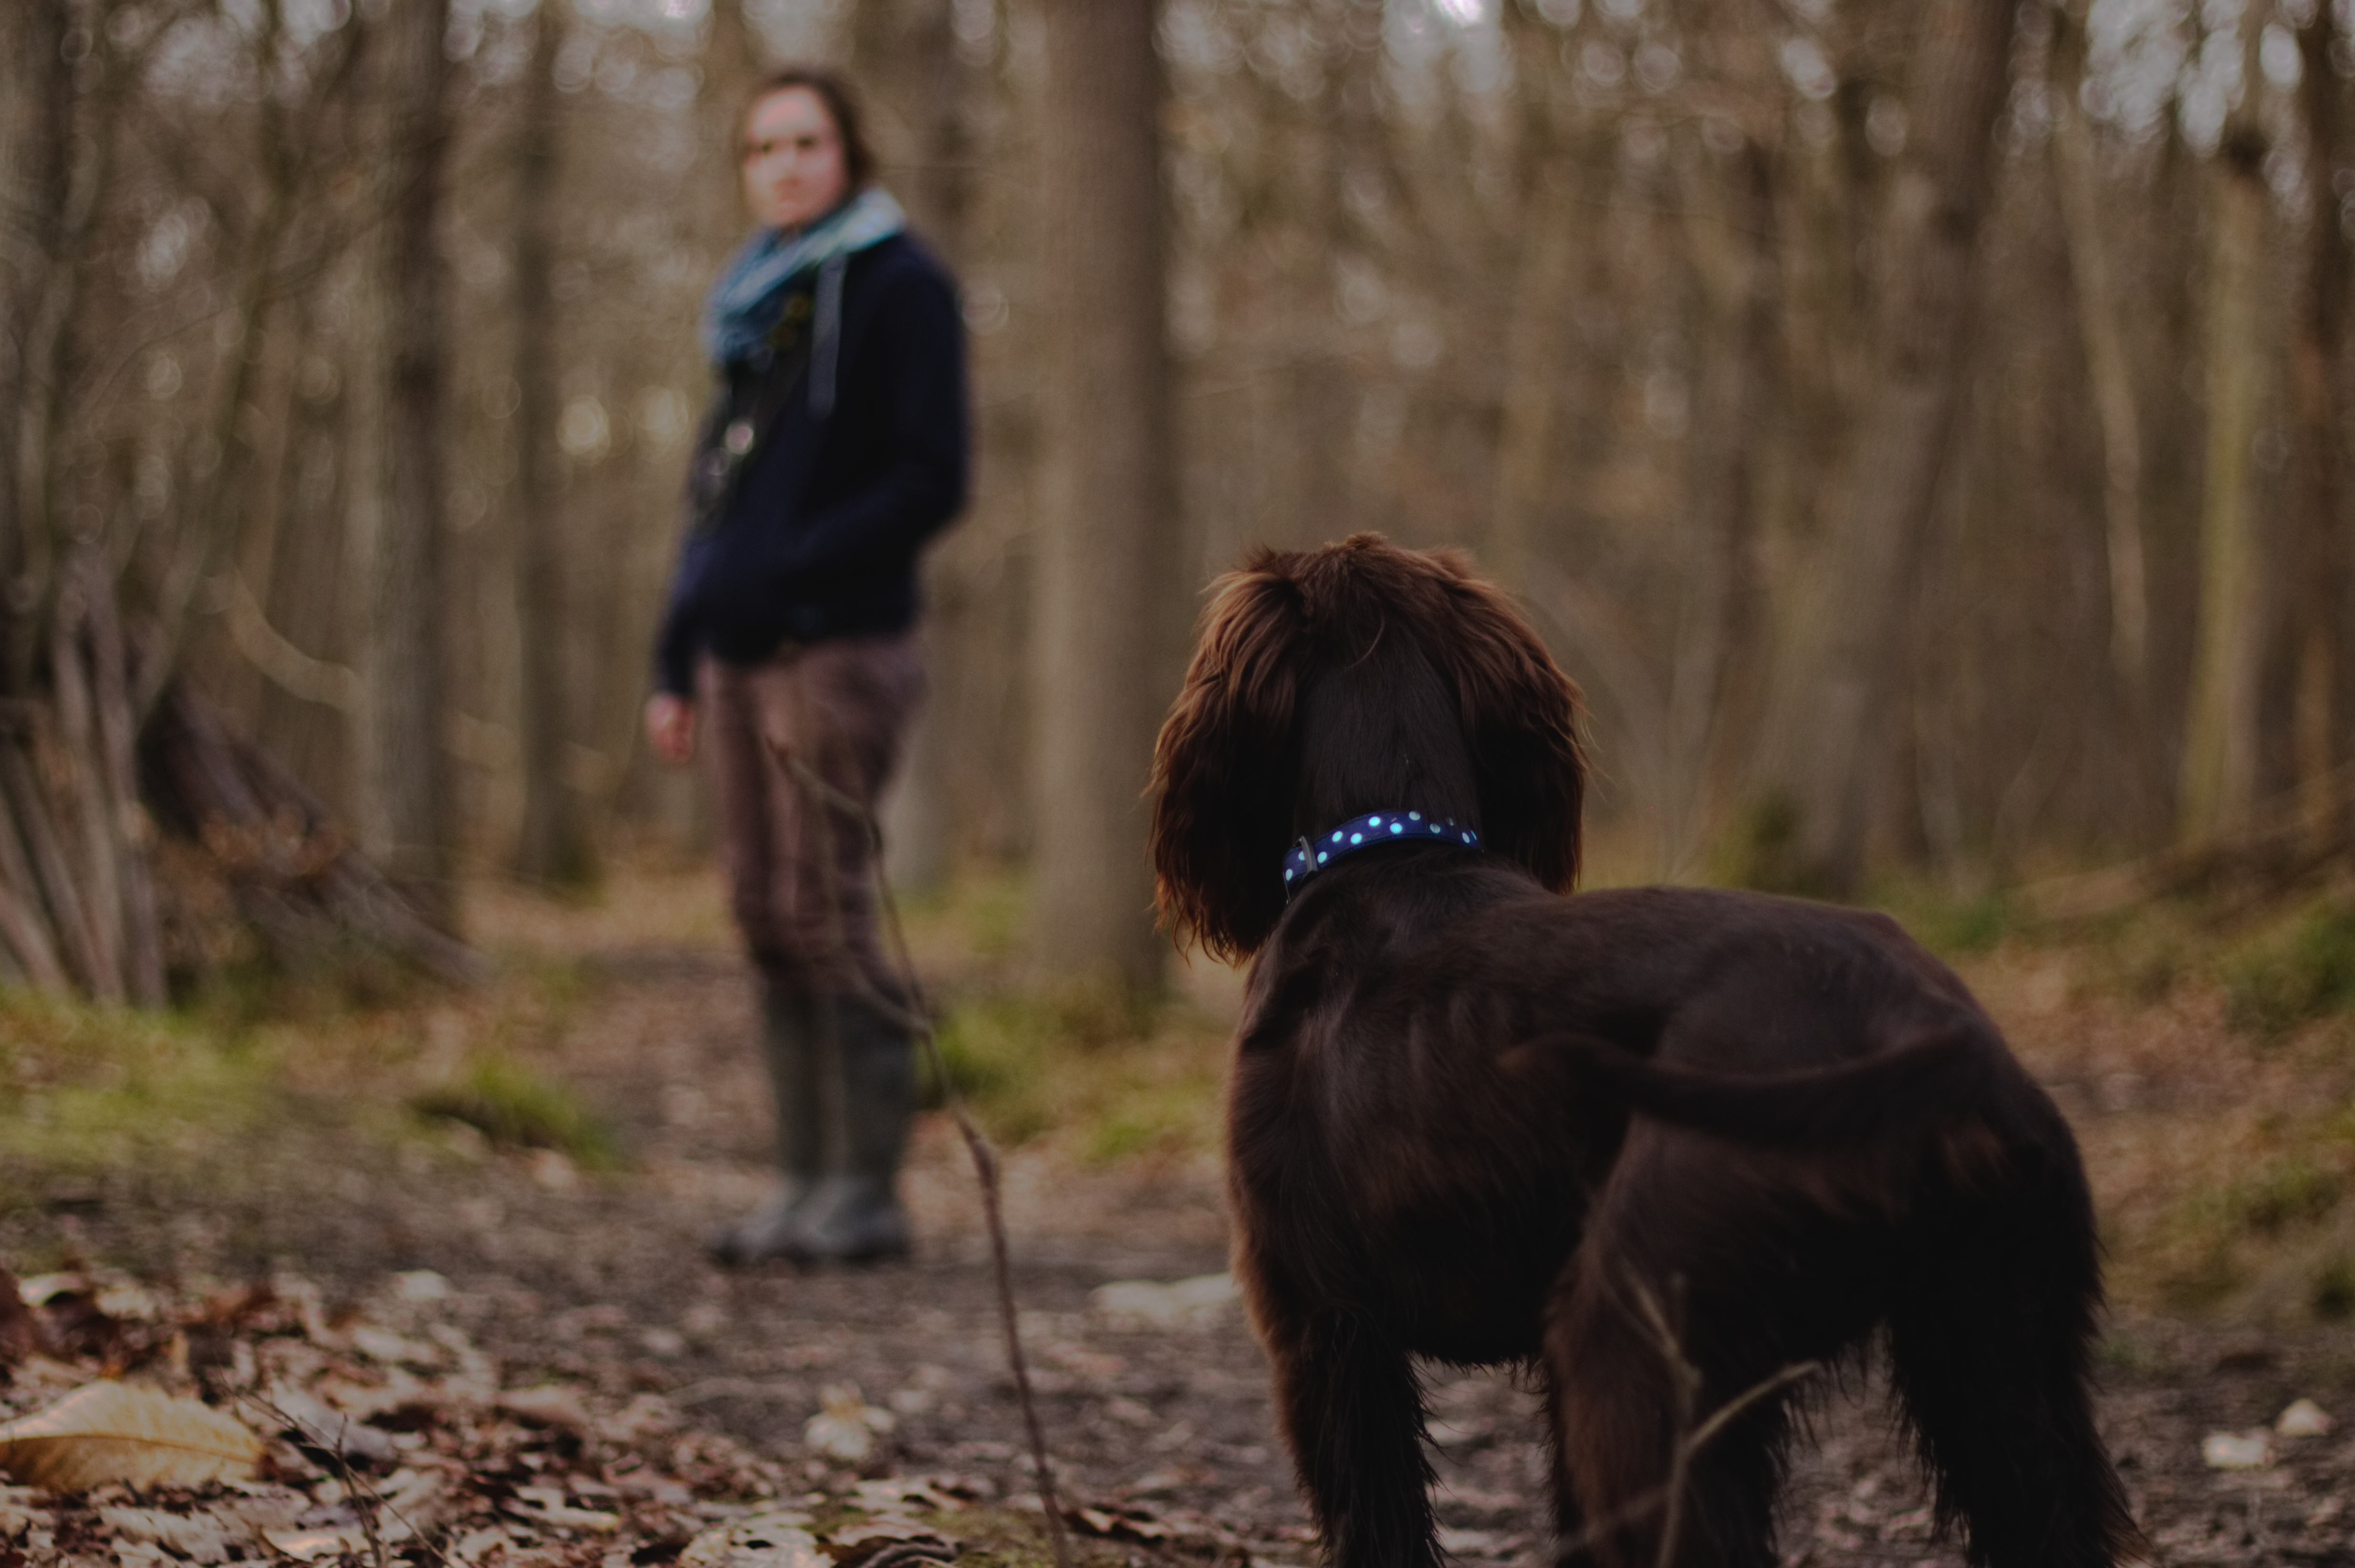
forest, person, puppy, dog, canine, walk, wildlife, horse, mammal, safari